Zuni people

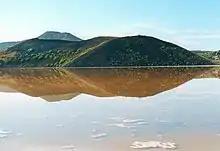
Zuni Salt Lake, New Mexico, where the Zuni have harvested salt for centuries

Zuni culture is associated with Mogollon and Ancestral Pueblo peoples cultures, who lived in the deserts of New Mexico, Arizona, Utah, and southern Colorado for over two millennia. White Mound was one such settlement of pit houses, farming, and storerooms, built around 700 A.D., followed by the village of Kiatuthlanna around 800 A.D., and Allantown around 1000 A.D. These Mogollon villages included kivas. Likewise, Zuni ancestors were in contact with the Ancestral Puebloans at Chaco Canyon around 1100. The Zuni settlement called Village of the Great Kivas, was built around 1100, and included nine kivas. The Zuni region, however, was probably only sparsely populated by small agricultural settlements until the 12th century when the population and the size of the settlements began to increase. The large villages of Heshot Ula, Betatakin, and Kiet Siel were established by 1275. By the 13th century villages were built on top of mesas, including Atsinna on Inscription Rock. In the 14th century, the Zuni inhabited a dozen pueblos containing between 180 and 1,400 rooms, while the Anasazi abandoned larger settlements for smaller ones, or established new ones along the Rio Grande. The Zuni did move from the eastern portion of their territory to the western side, and built six new villages, Halona, Hawikuh, Kiakima, Matsaki, Kwakina, and Kechipaun. Halona was located 97 km north Zuni Salt Lake, and the Zuni traded in salt, corn and turquoise. Hawikuh was claimed by Niza to be one of the Seven Cities of Cibola, a legendary 16th century wealthy empire.